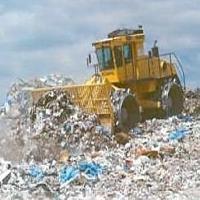
Weather: cloudy or overcast